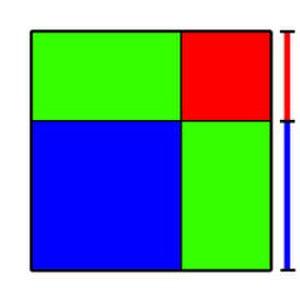
Démonstration des identités remarquable à l'aide d'une approche géométrique.
En mathématiques, l’algèbre géométrique regroupe des méthodes géométriques, utilisées par les Grecs de l'Antiquité, pour établir des résultats maintenant classés dans la branche mathématique appelée algèbre. Ces techniques permettent la mise en évidence des propriétés élémentaires de la multiplication, d’effectuer des calculs comme la somme des premiers nombres entiers, ou impairs. Elles permettent d’établir des résultats comme des identités remarquables ou de résoudre une équation du second degré. L’algèbre géométrique fournit aussi des méthodes de résolution plus complexes, comme celles qui montrent l’existence de nombres irrationnels.